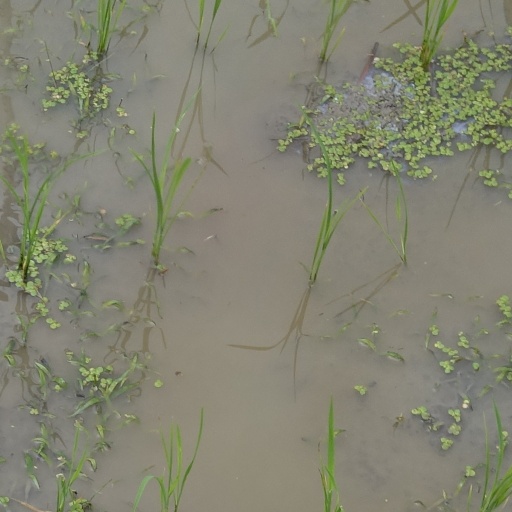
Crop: rice